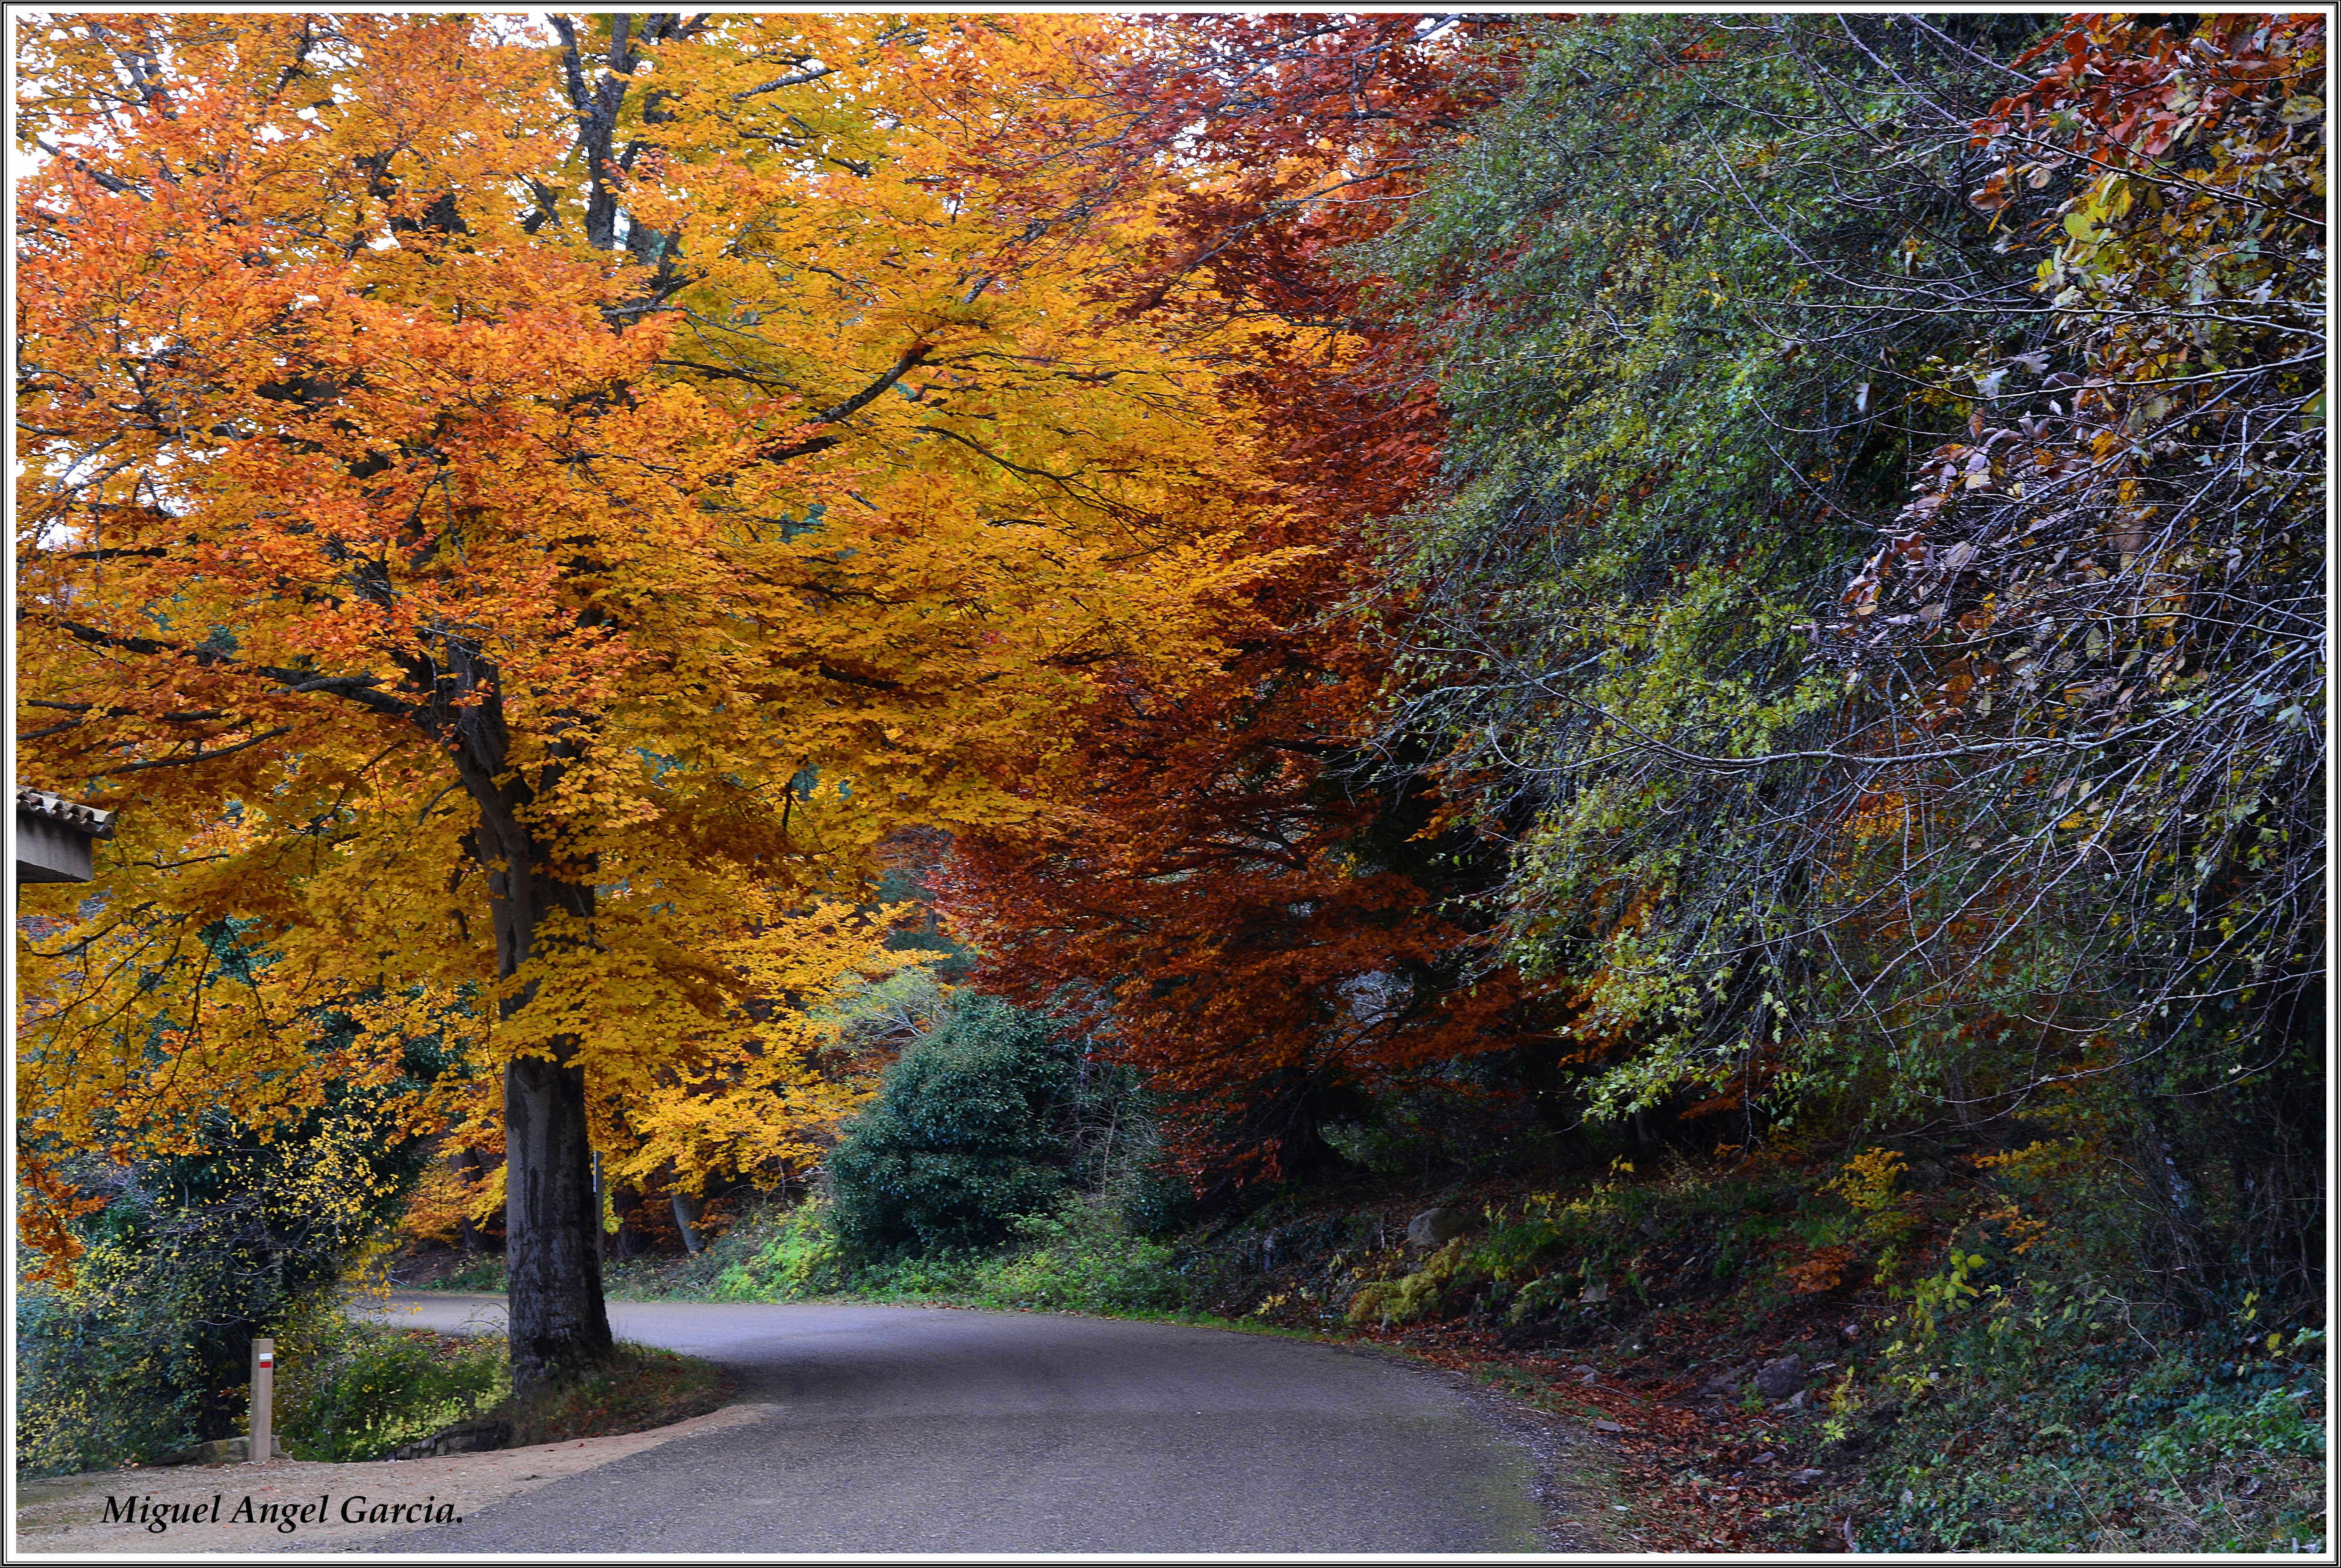
tree, forest, plant, leaf, autumn, season, maple tree, cool image, deciduous, aragon, elmoncayo, zaragoza, woodland, i, otono, woody plant